Democratic Party (Italy)

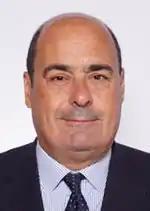
Nicola Zingaretti

Four individuals filed their bid for becoming secretary, namely Matteo Renzi, Pippo Civati, Gianni Cuperlo and Gianni Pittella.